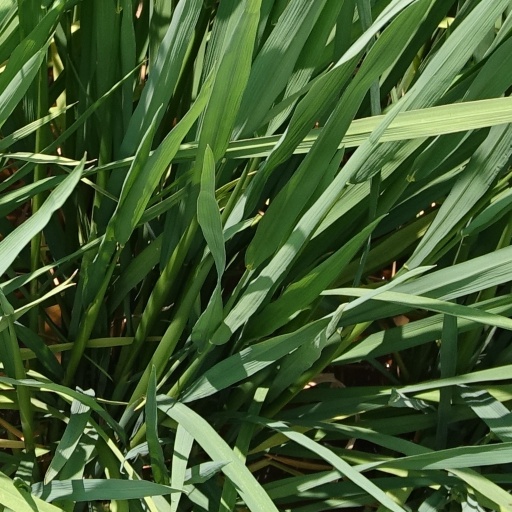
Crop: rice